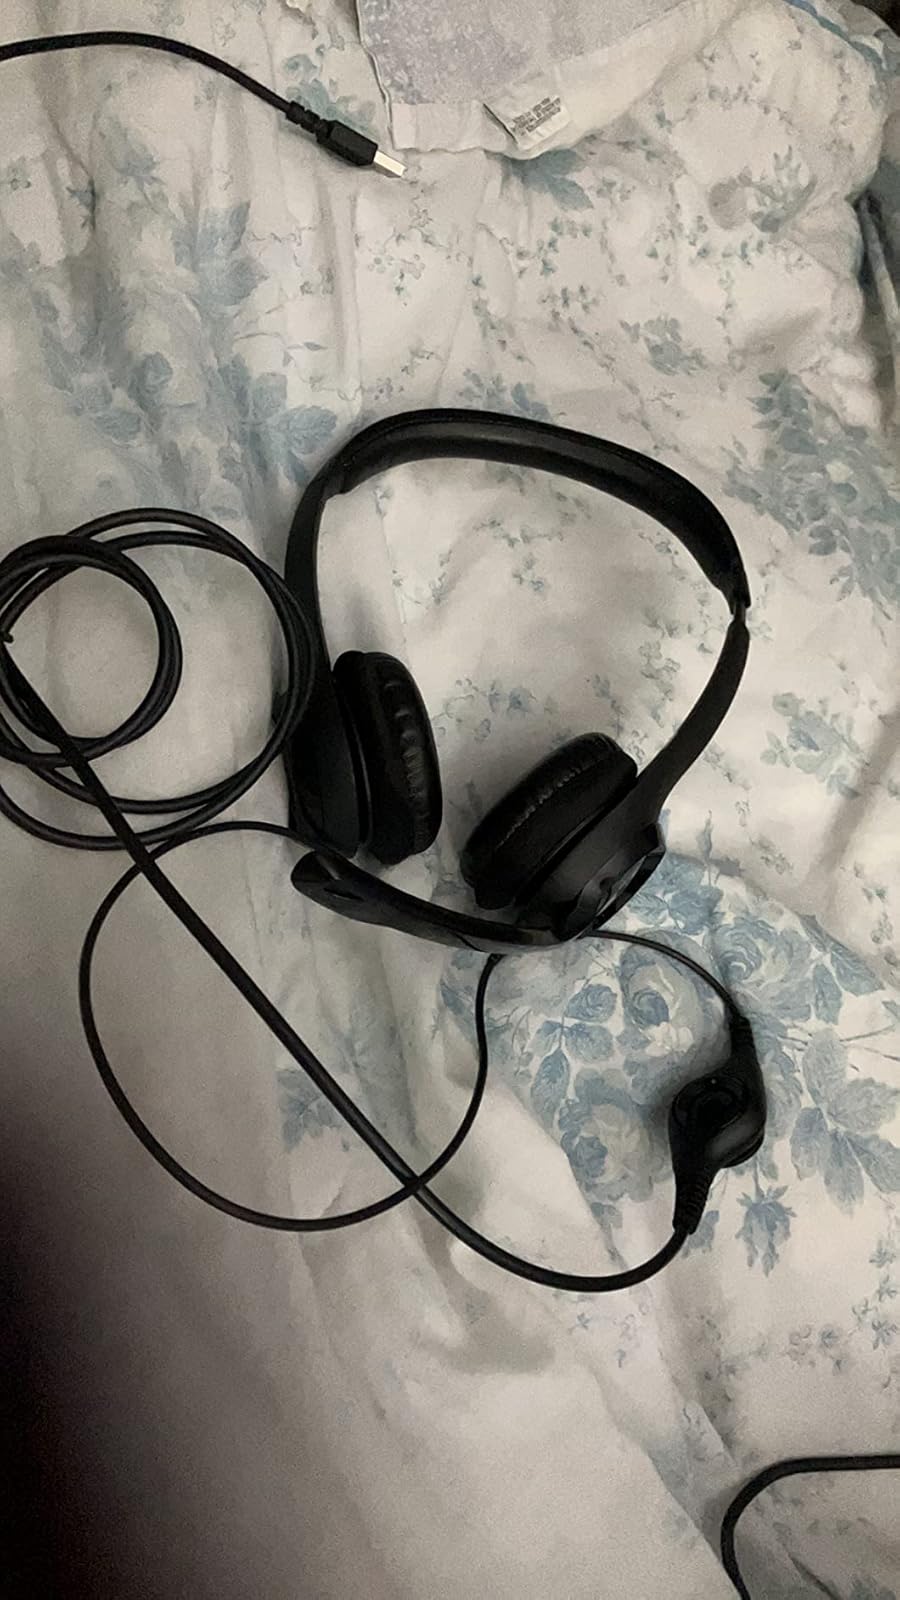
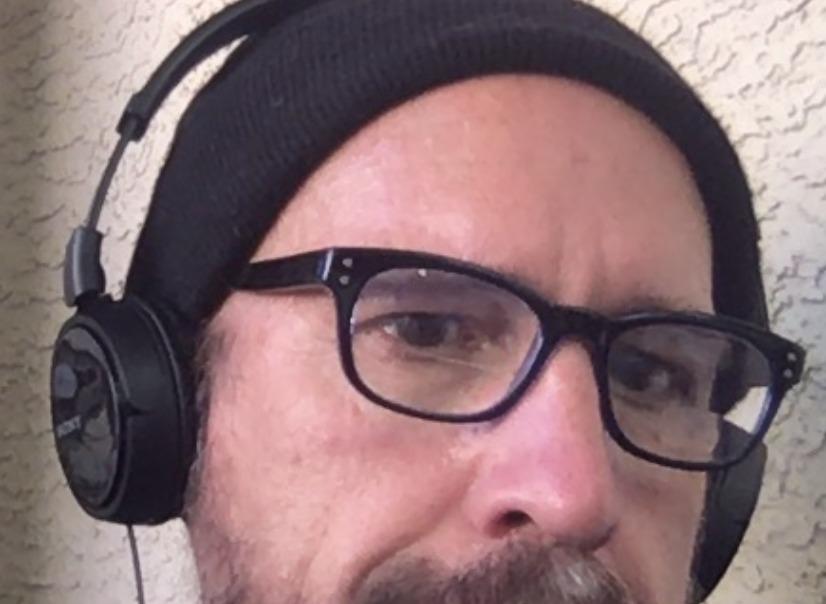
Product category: headphones
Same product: no